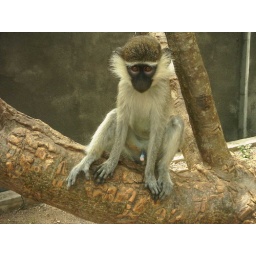
Bobi was a monkey I was fond of. It disappeared in 2006 from my house